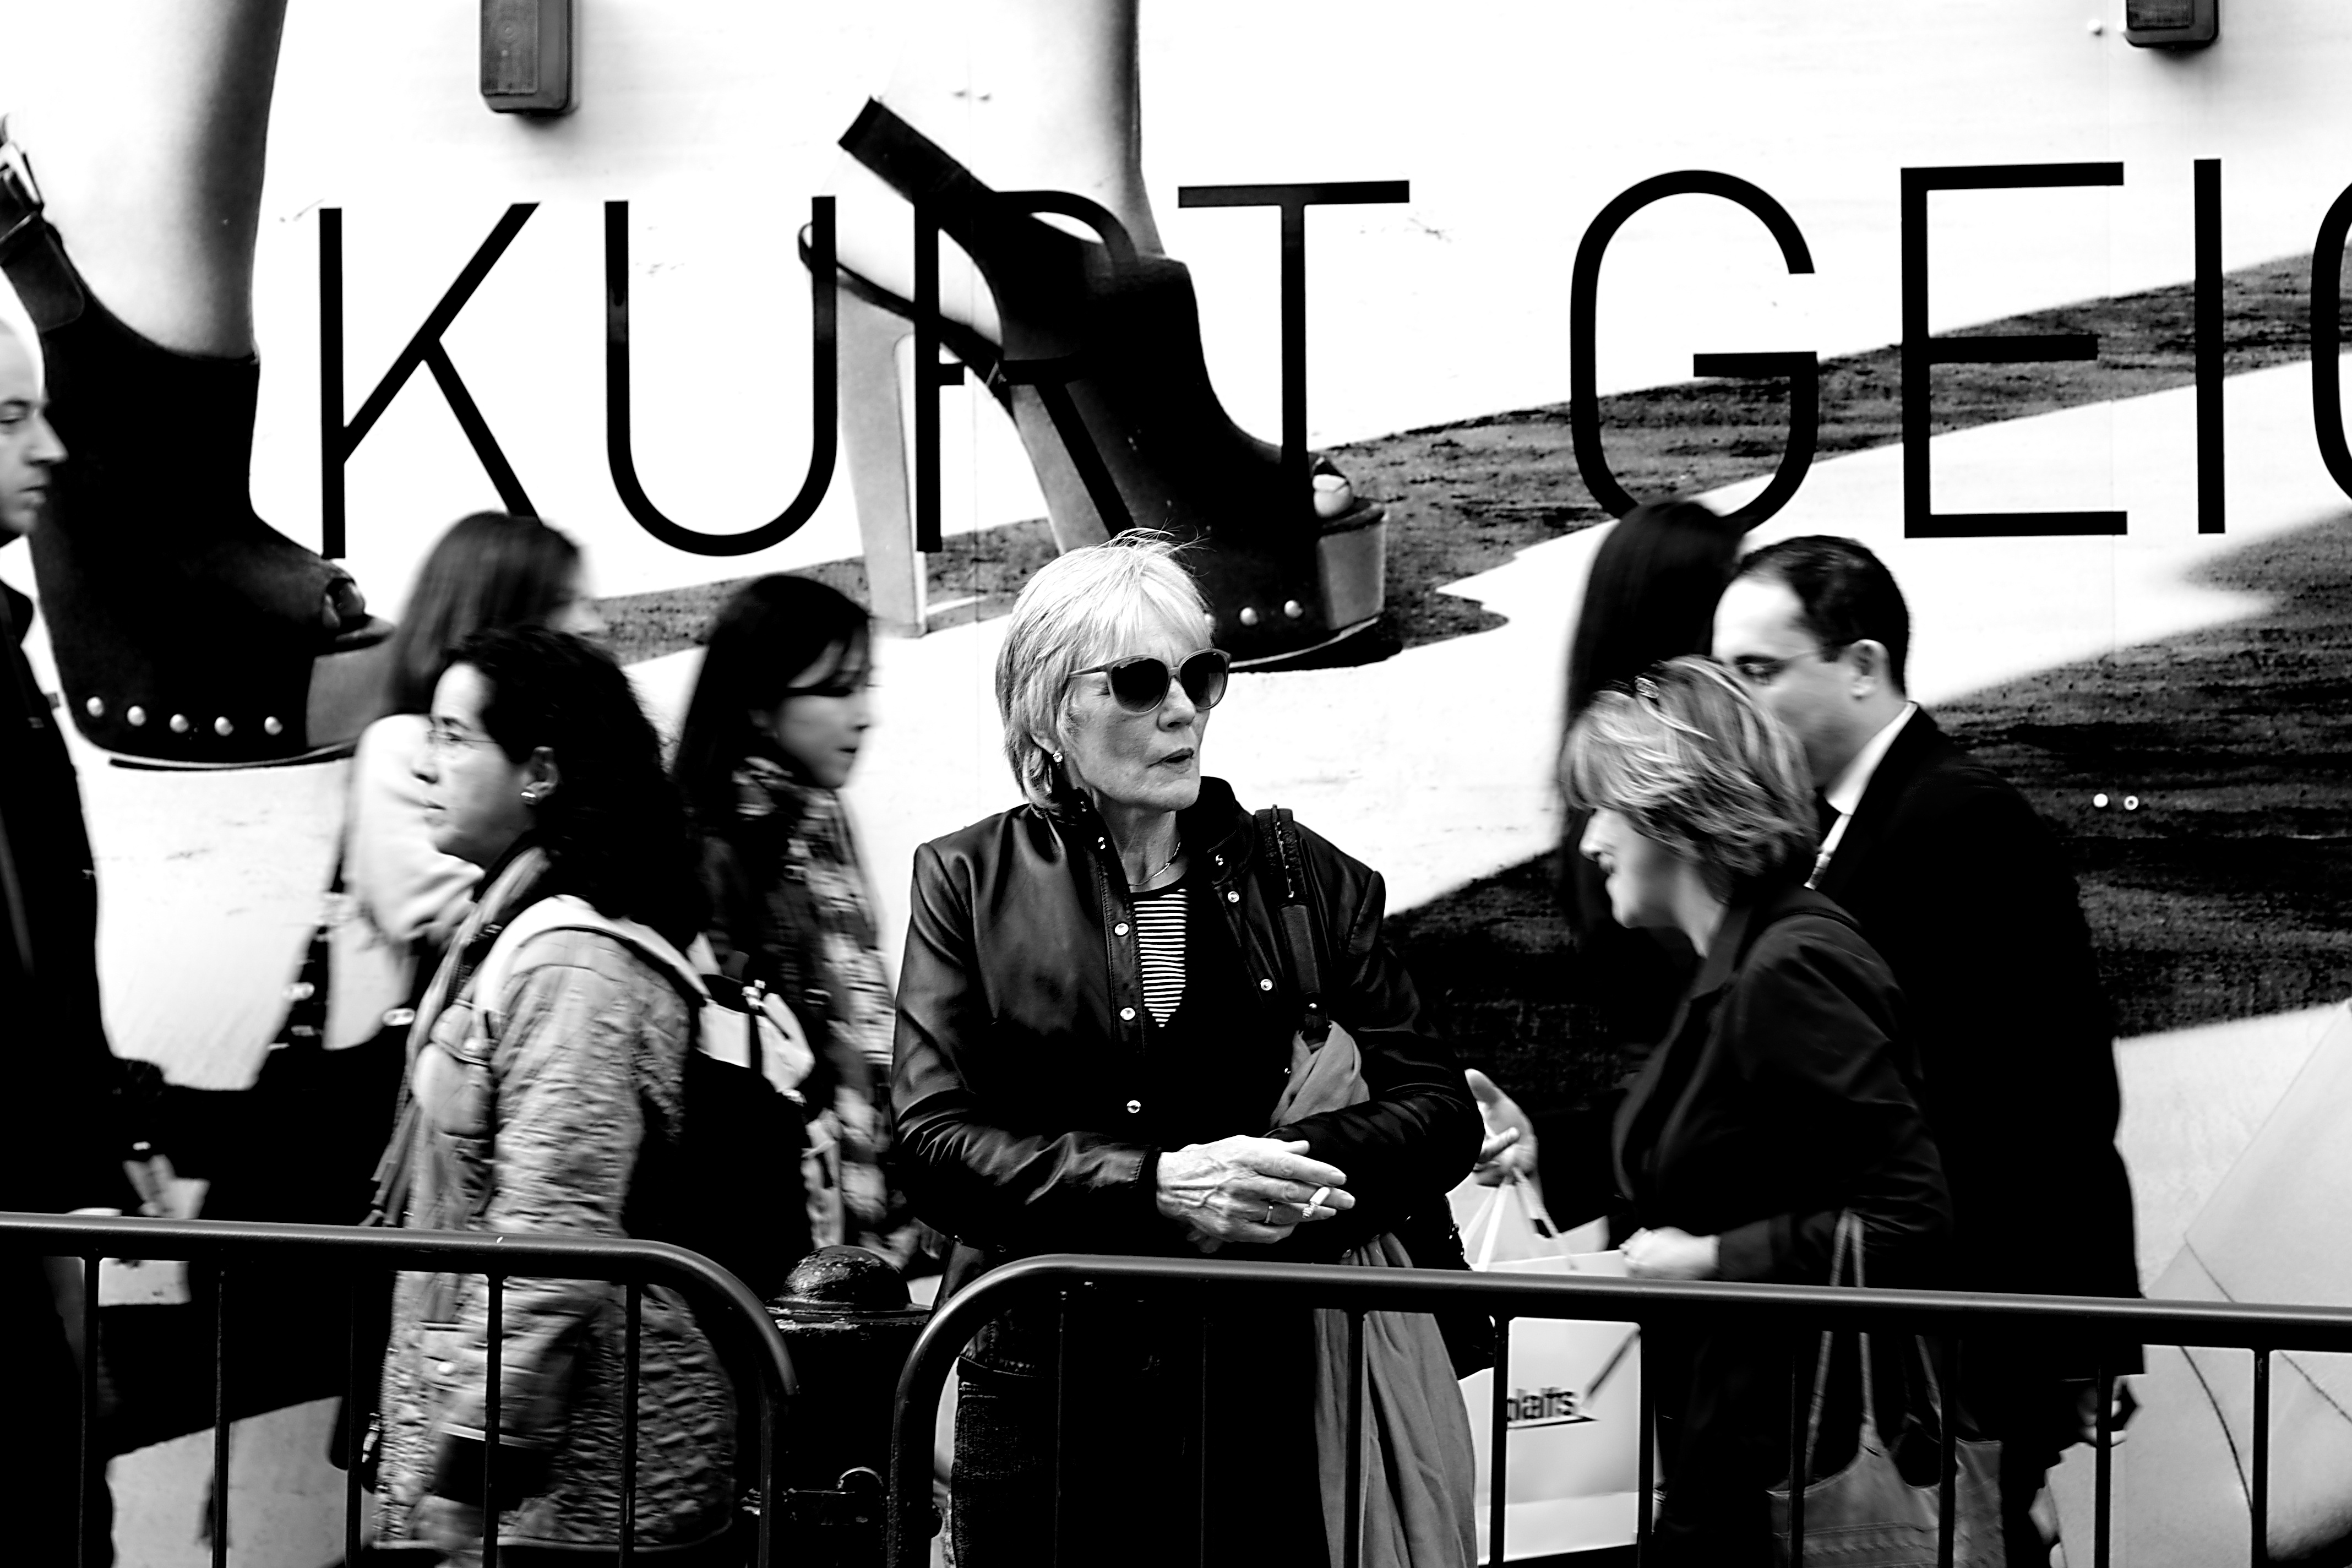
music, black and white, people, woman, musician, monochrome, designer, streetphotography, bw, blackwhite, london, candid, cool, sony, tamron, 90mm, shades, a700, coventgarden, kg, kurtgeiger, monochrome photography